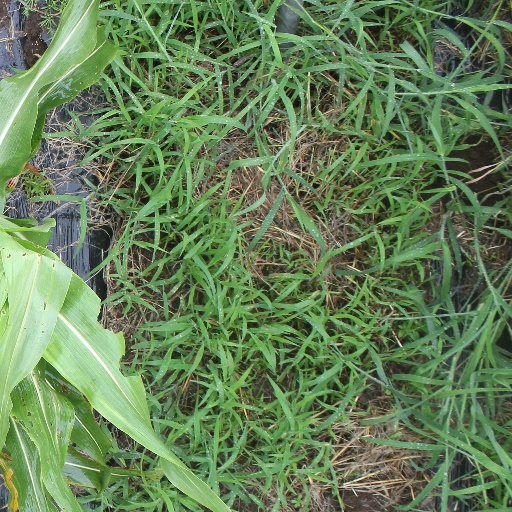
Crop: sorghum